Königstein Fortress

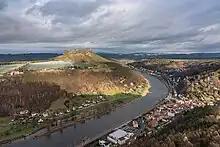
View from the fortress of the Elbe and the Lilienstein

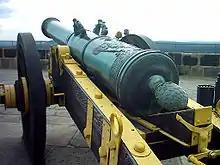
Quarter cannon on a gun carriage

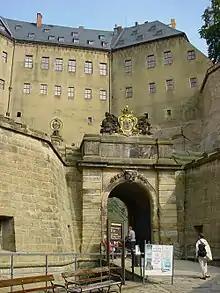
Entranceway

The fortress played an important role in the History of Saxony, albeit less as a result of military action. The Saxon Dukes and Prince-Electors used the fortress primarily as a secure refuge during times of war, as a hunting lodge and maison de plaisance, but also as a dreaded state prison. Its actual military significance was rather marginal, although generals such as John Everard of Droste and Zützen (1662–1726) commanded it. For example, Prince-Elector Frederick Augustus II could only watch helplessly from the Königstein during the Seven Years' War, when right at the start of the war in 1756 his army surrendered without a fight to the Prussian Army at the foot of the Lilienstein on the other side of the Elbe. The commandant of the fortress from 1753 was the electoral Saxon Lieutenant General, Michael Lorenz von Pirch. In August 1813 the clash at Krietzschwitz took place in front of its gates, an engagement that proved an important precursor to the Battle of Kulm and the Battle of Leipzig.